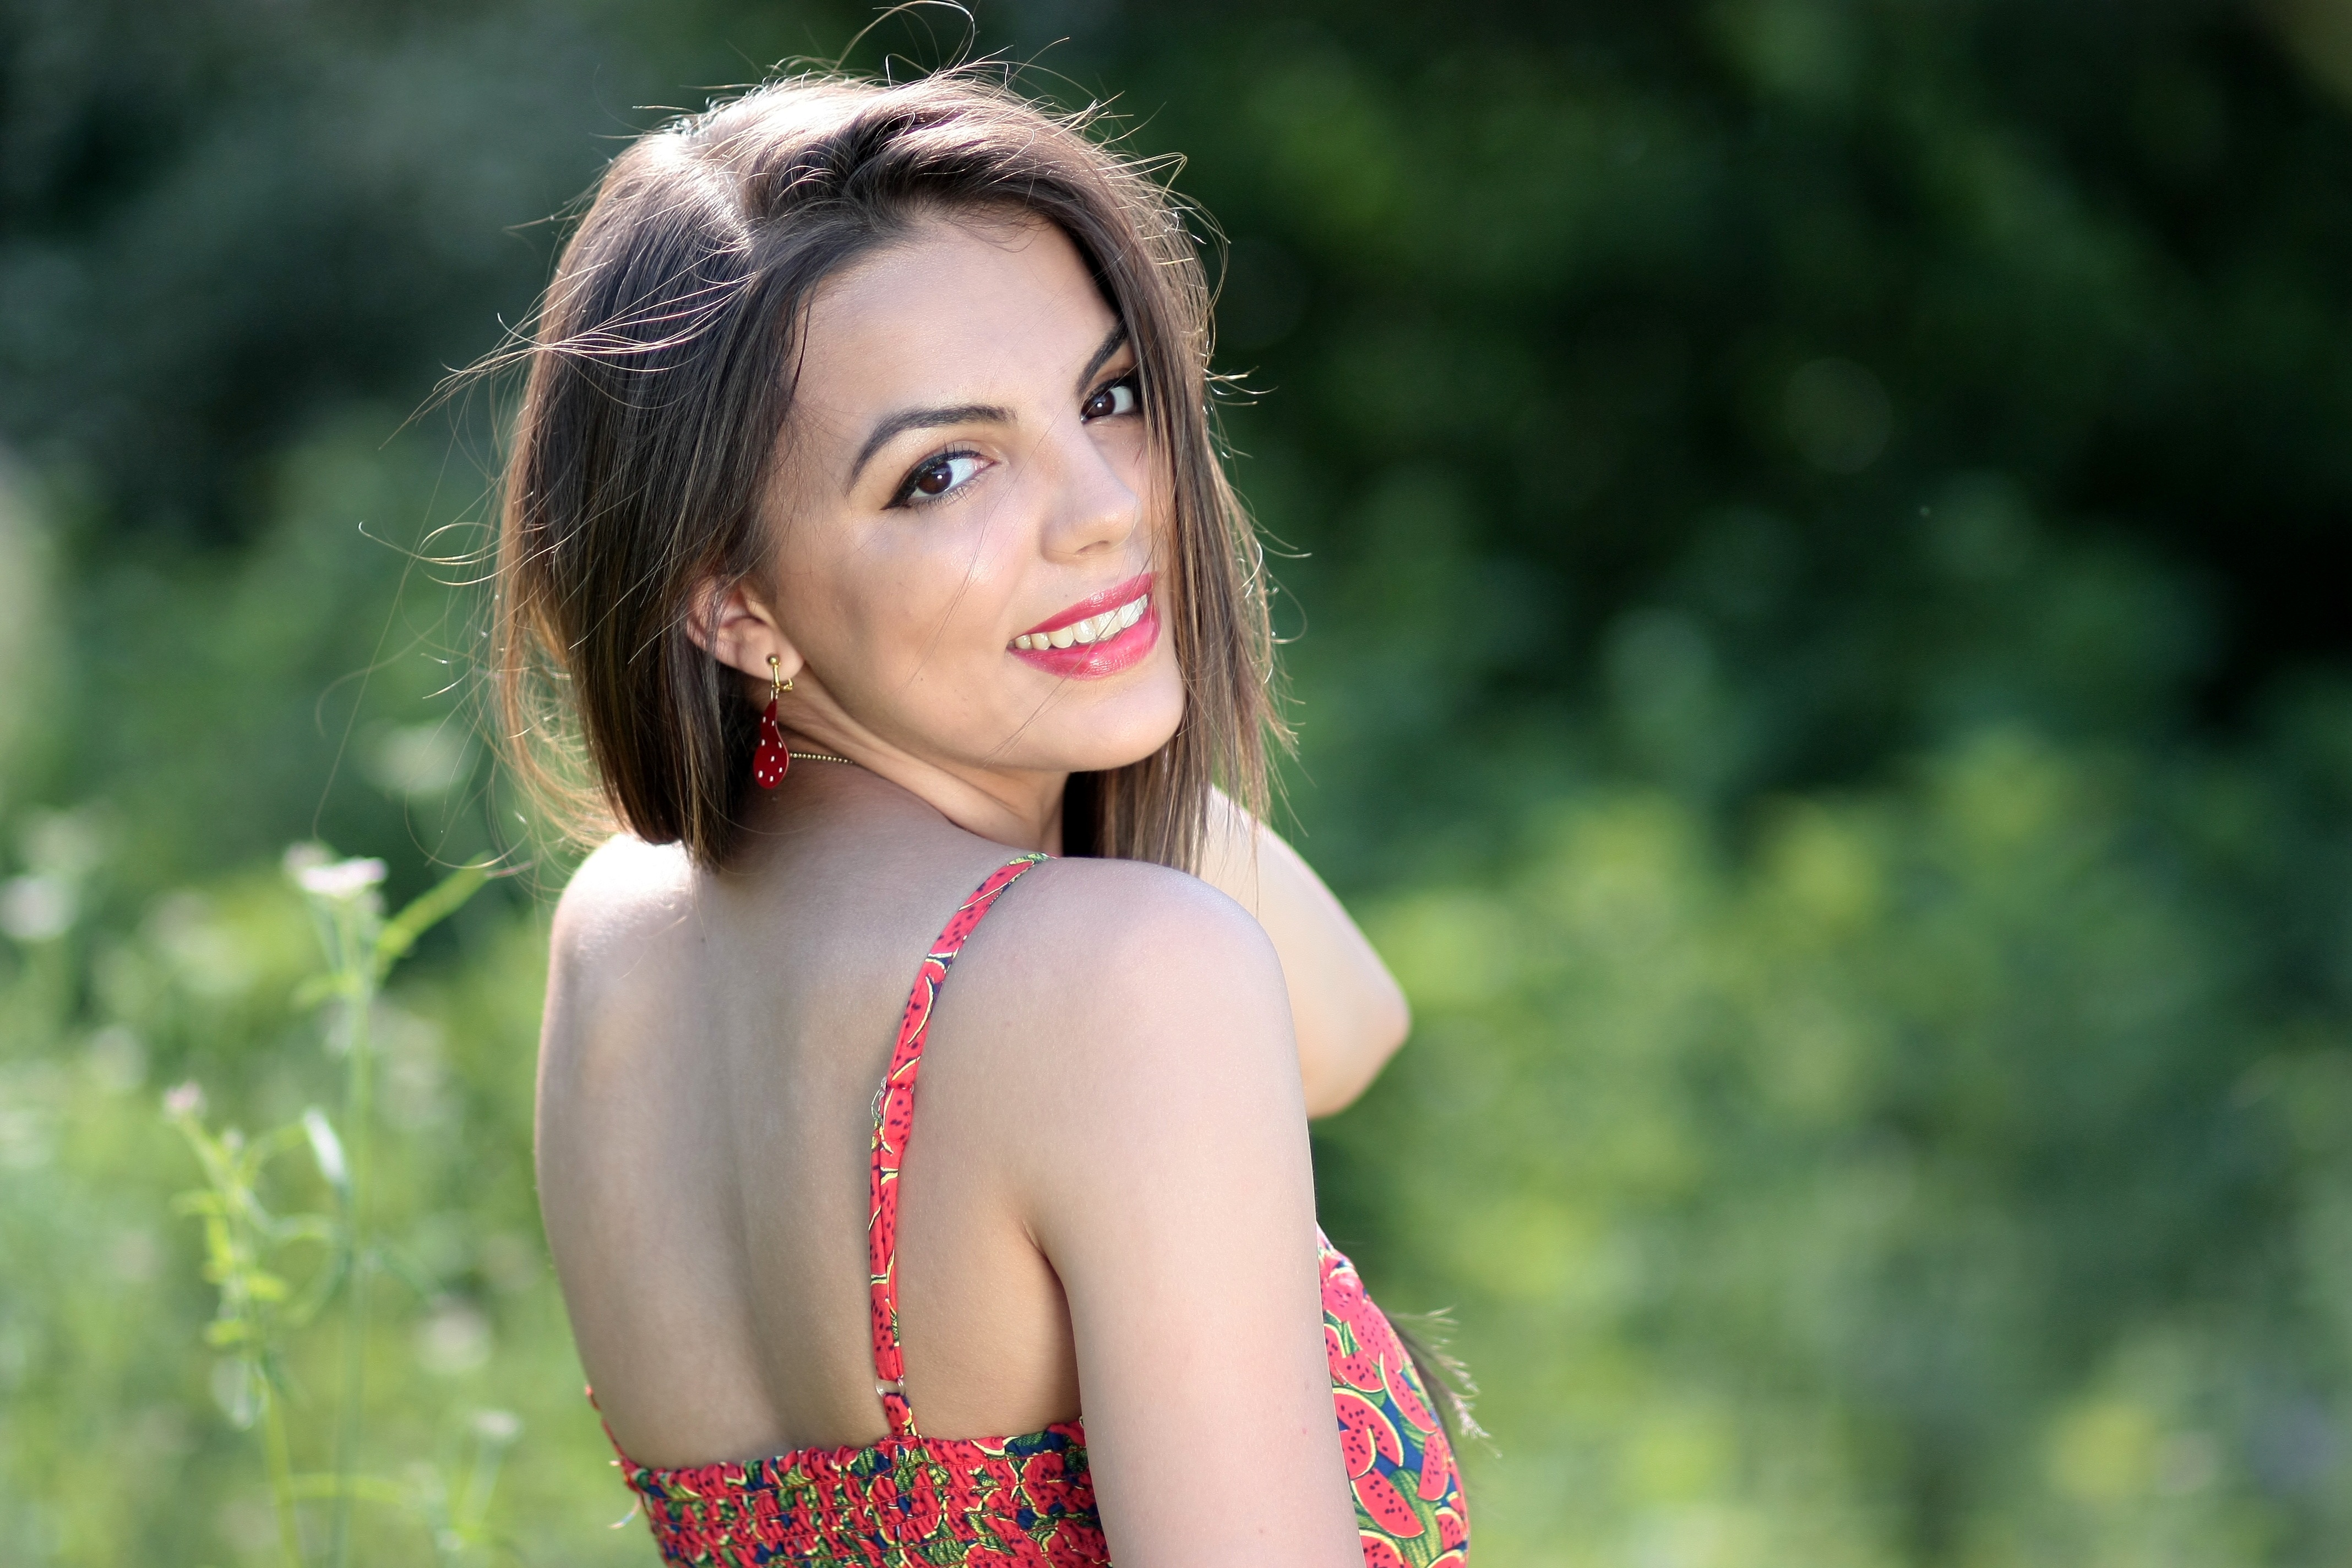
nature, person, girl, woman, hair, photography, portrait, model, lady, facial expression, hairstyle, smile, long hair, human body, face, dress, eye, photograph, skin, beauty, blond, abdomen, photo shoot, brown hair, dark eyes, portrait photography